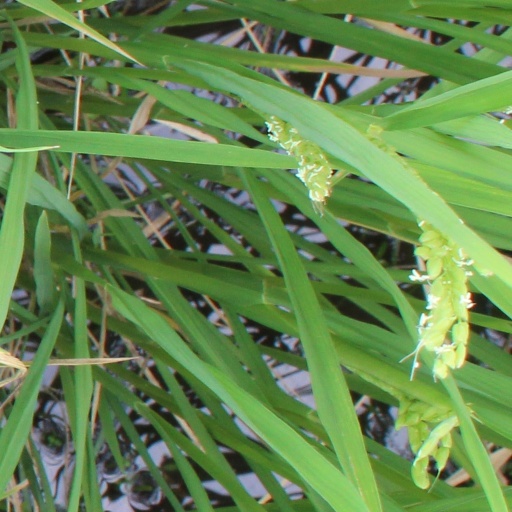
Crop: rice